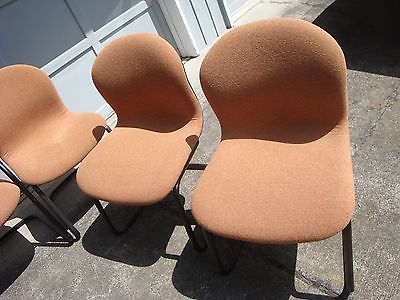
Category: chair